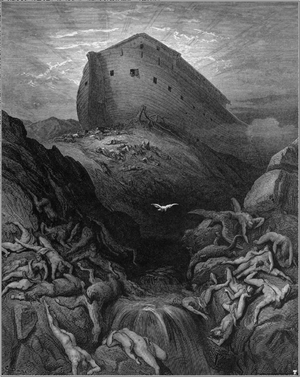
Il diluvio universale est un opéra en trois actes de Gaetano Donizetti sur un livret de Domenico Gilardoni, représenté pour la première fois le 6 mars 1830 au Teatro San Carlo de Naples.
Cet article contient un résumé du Livre de la Genèse, le premier livre de la Torah, et donc de la Bible. Ce livre est fondamental pour le judaïsme, le christianisme, mais aussi l'Islam.
L’Arche de Noé est, d'après la Bible, un navire construit sur l'ordre de Dieu afin de sauver Noé, sa famille et ainsi qu'un couple de toutes les espèces animales pour les sauver du Déluge sur le point d'advenir.
L'invention du bateau remonte à plusieurs milliers d'années, et correspond au besoin que l'homme a très tôt eu de pouvoir se déplacer sur l'eau, qu'il s'agisse de rivière ou de mer. Les bateaux ont accompagné l’homme dans son évolution. De la barque monoxyle du Mésolithique au puissant porte-avions nucléaire moderne, l'histoire des bateaux accompagne celle de l’Homme.